Goceano

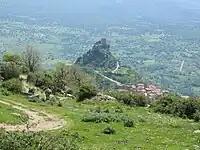
Castle of Burgos.

According to the Sardinian historian Giovanni Francesco Fara (1543–1591) the Goceano, in Latin "Gothianus", takes its name from the Goths, some of whom settled down in the region during the Middle Ages.